Songshan Airport

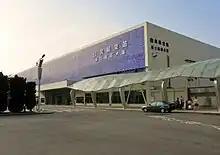
Taipei Songshan Airport Terminal 2

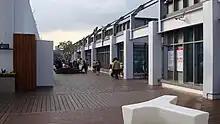
Songshan Airport observation deck

Similar to Buenos Aires–Aeroparque, London–City, Milan–Linate, and Toronto–Billy Bishop airports, Songshan Airport is seen to have the potential to attract business travellers within Pacific Asia due to its location in downtown Taipei. Flights to Bangkok–Don Mueang, Jakarta–Halim Perdanakusuma, Kuala Lumpur–Subang, Nagoya–Komaki, Osaka–Itami, Seoul–Gimpo, Shanghai–Hongqiao, and Tokyo–Haneda are especially attractive since these airports are also closer to the central areas or business districts of their respective cities, and all these cities have larger far flung international airports. The airport is currently in the process of expansion to better accommodate international flights.